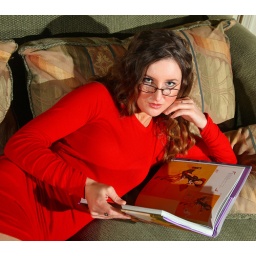
Guys will make passes in girls that wear glasses in Jenny's case (IMG_1234a)